Hailey–Hailey disease

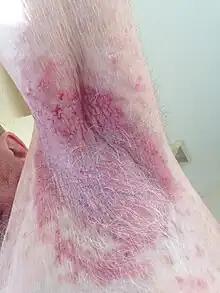
Left axilla mild, uninfected Hailey–Hailey lesion

Hailey–Hailey disease (HHD), or familial benign chronic pemphigus or familial benign pemphigus, was originally described by the Hailey brothers (Hugh Edward and William Howard) in 1939. It is a genetic disorder that causes blisters to form on the skin.